Lemko dialect

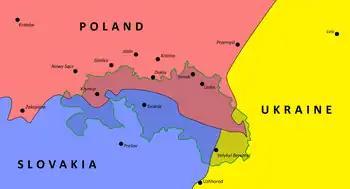
Map of the Lemko Region where Lemko dialect is spoken

Lemko dialect or West Carpathian dialect is a dialect spoken by Lemko people of the Carpathians in the border region of Ukraine, Slovakia and Poland. It is classified as part of Southwestern dialects of Ukrainian language, part of Rusyn language, or a separate language. Lemko dialect is spoken in an area bordered by Boyko and Transcarpathian dialects in the east, Slovak language in the southwest and Polish language in the north. An enclave populated by Lemko speakers is also located in Polish ethnic territory between the towns of Strzyżów and Krosno. After the Second World War many Lemkos were forcibly resettled to other regions of Poland and Ukraine, which resulted in further geographic spread of the dialect.